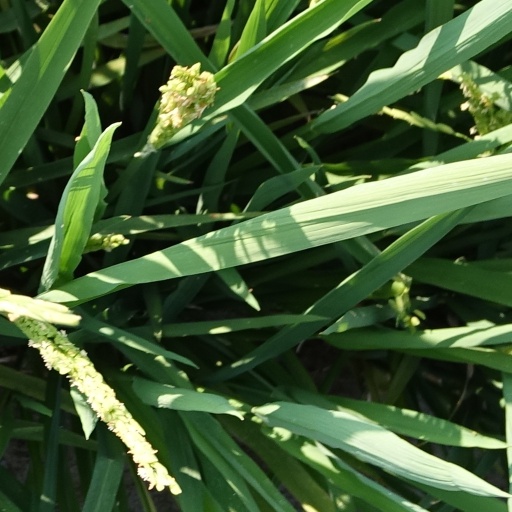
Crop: rice